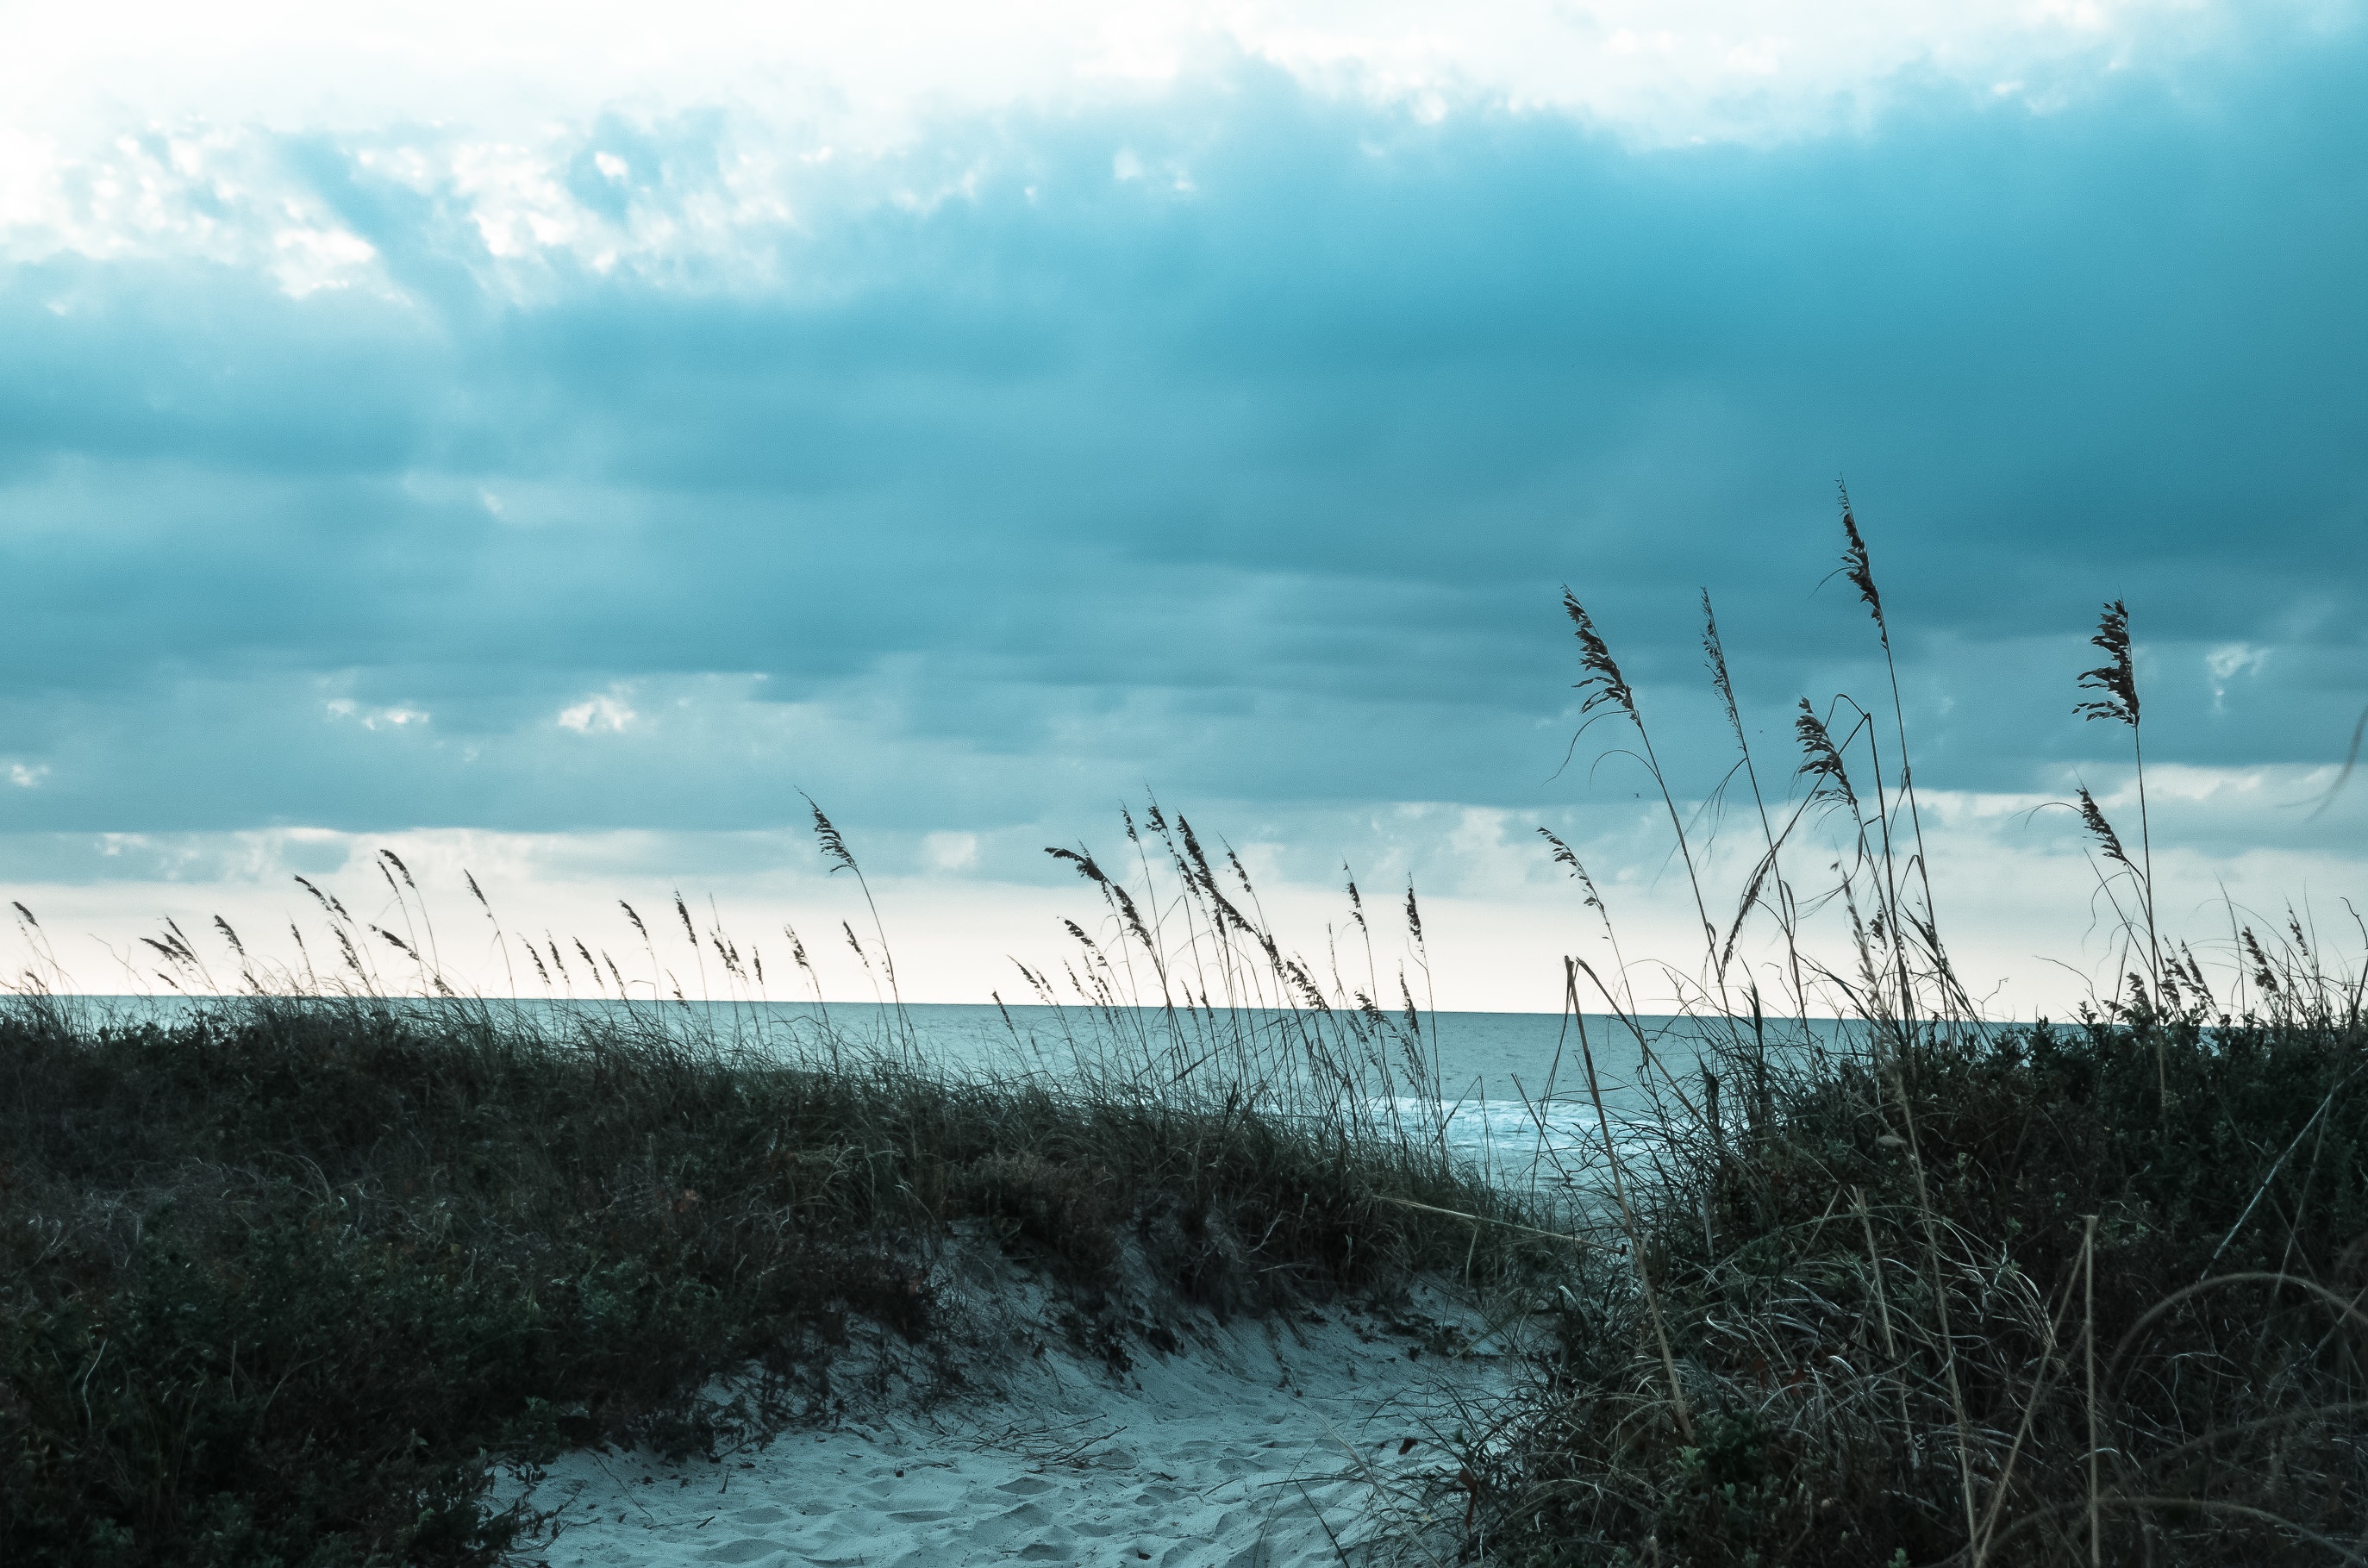
sea, nature, grass, ocean, horizon, marsh, mountain, snow, winter, cloud, sky, mist, sunlight, morning, hill, wave, wind, frost, dawn, dusk, reflection, weather, wetland, habitat, ecosystem, natural environment, atmospheric phenomenon, atmosphere of earth